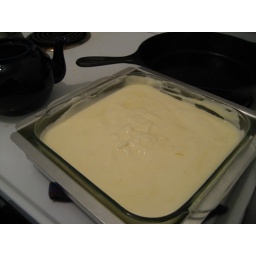
it's magical!sitting in its water bath ready to bake